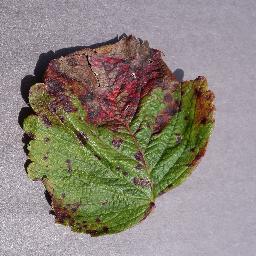
Label: Strawberry___Leaf_scorch